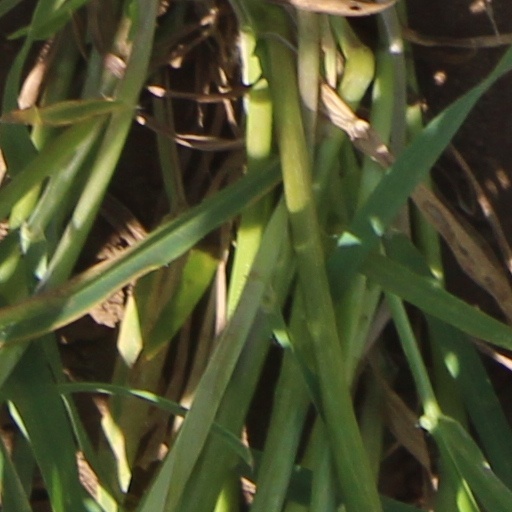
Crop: wheat